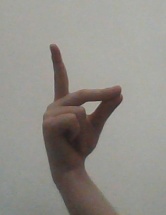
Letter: ta